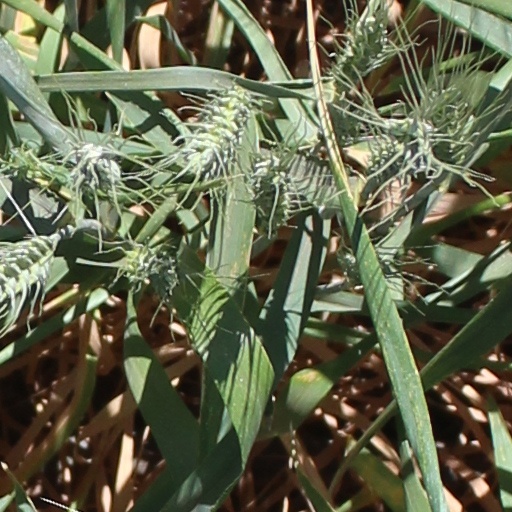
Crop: wheat